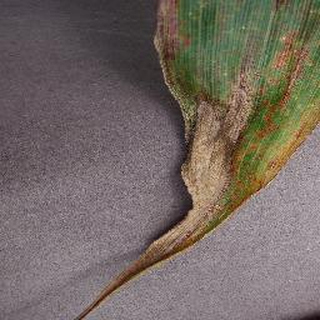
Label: corn_northern_leaf_blight